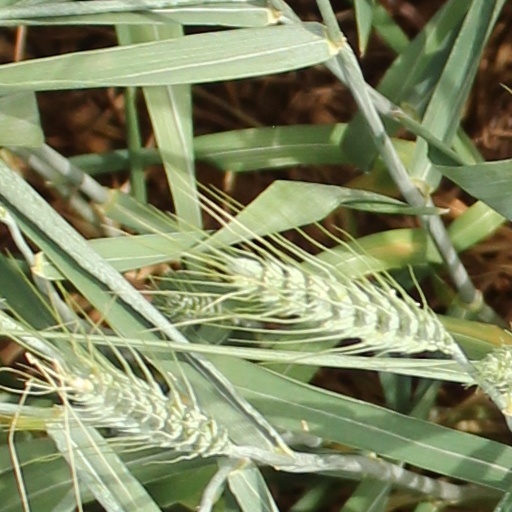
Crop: wheat